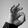
ASL letter: F